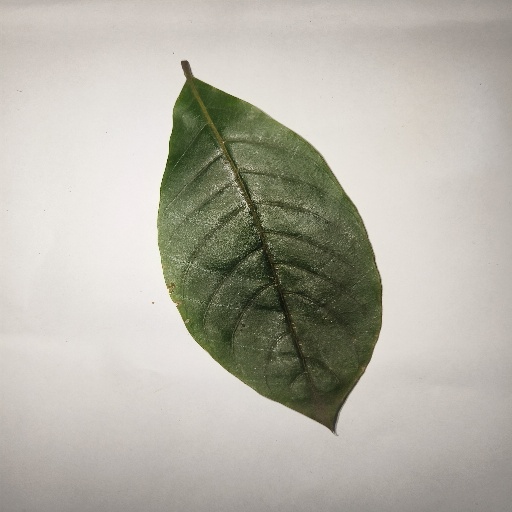
Species: HariTaki
Leaf condition: Shot Hole